Grimaze (band)

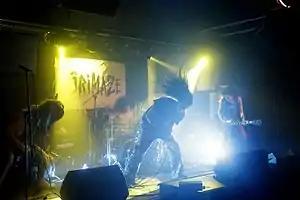
Grimaze performs at Mixtape 5, Sofia

Grimaze (stylized in all caps) is a Bulgarian metal band from Sofia. The band consists of Pavel Krumov - vocals, Melina Krumova - guitar, Georgi Ivanov - guitar and vocals and Philip Kolarov - bass.